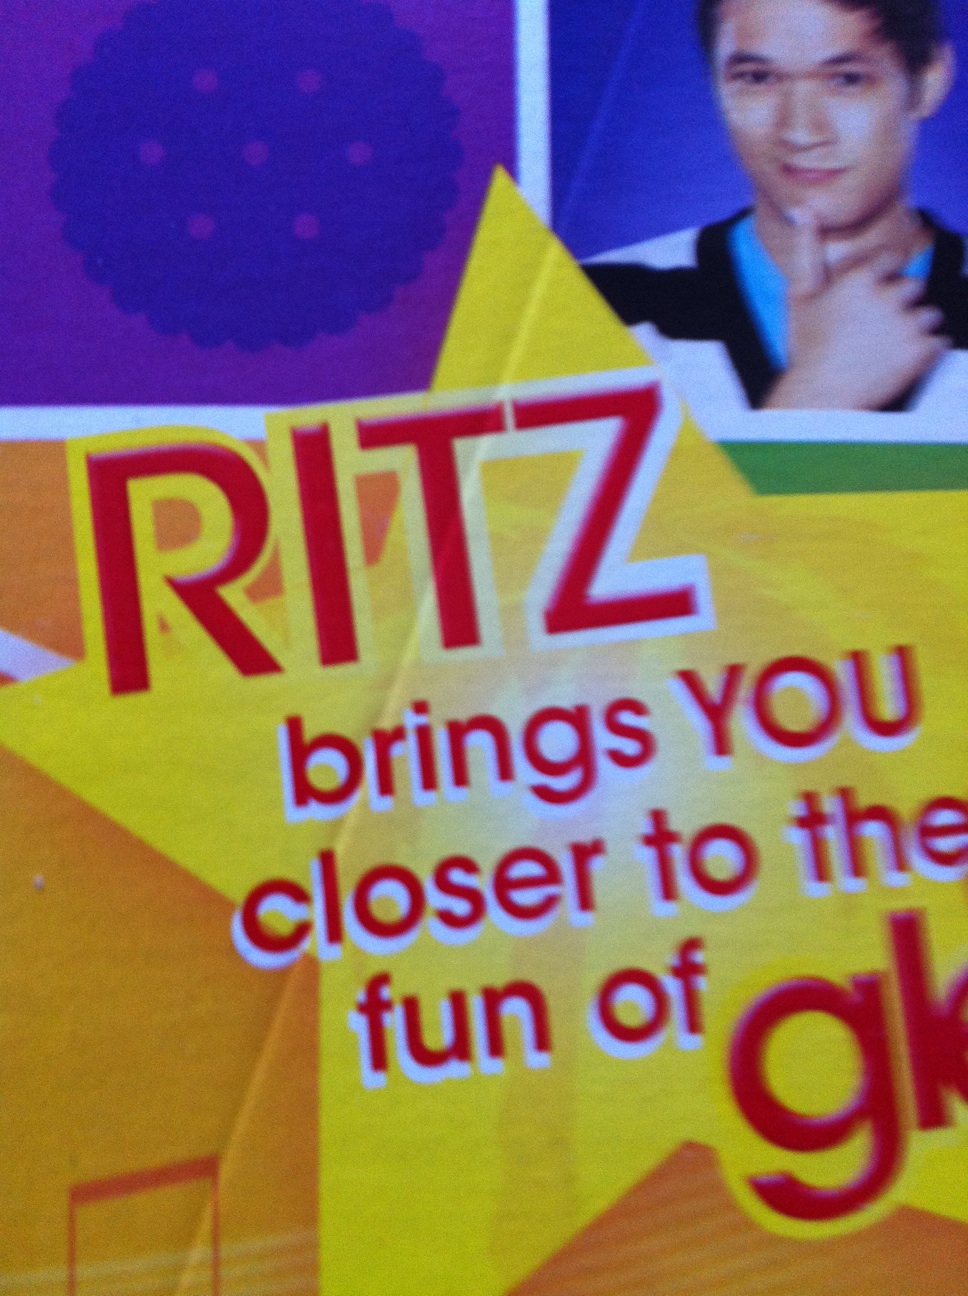Question: what kind f crackers are these?
Answer: ritz